Iffwil

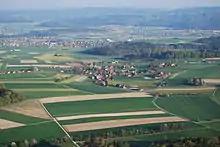
Aerial view of Iffwil

Iffwil has an area of . Of this area, or 55.1% is used for agricultural purposes, while or 36.4% is forested. Of the rest of the land, or 7.9% is settled (buildings or roads).